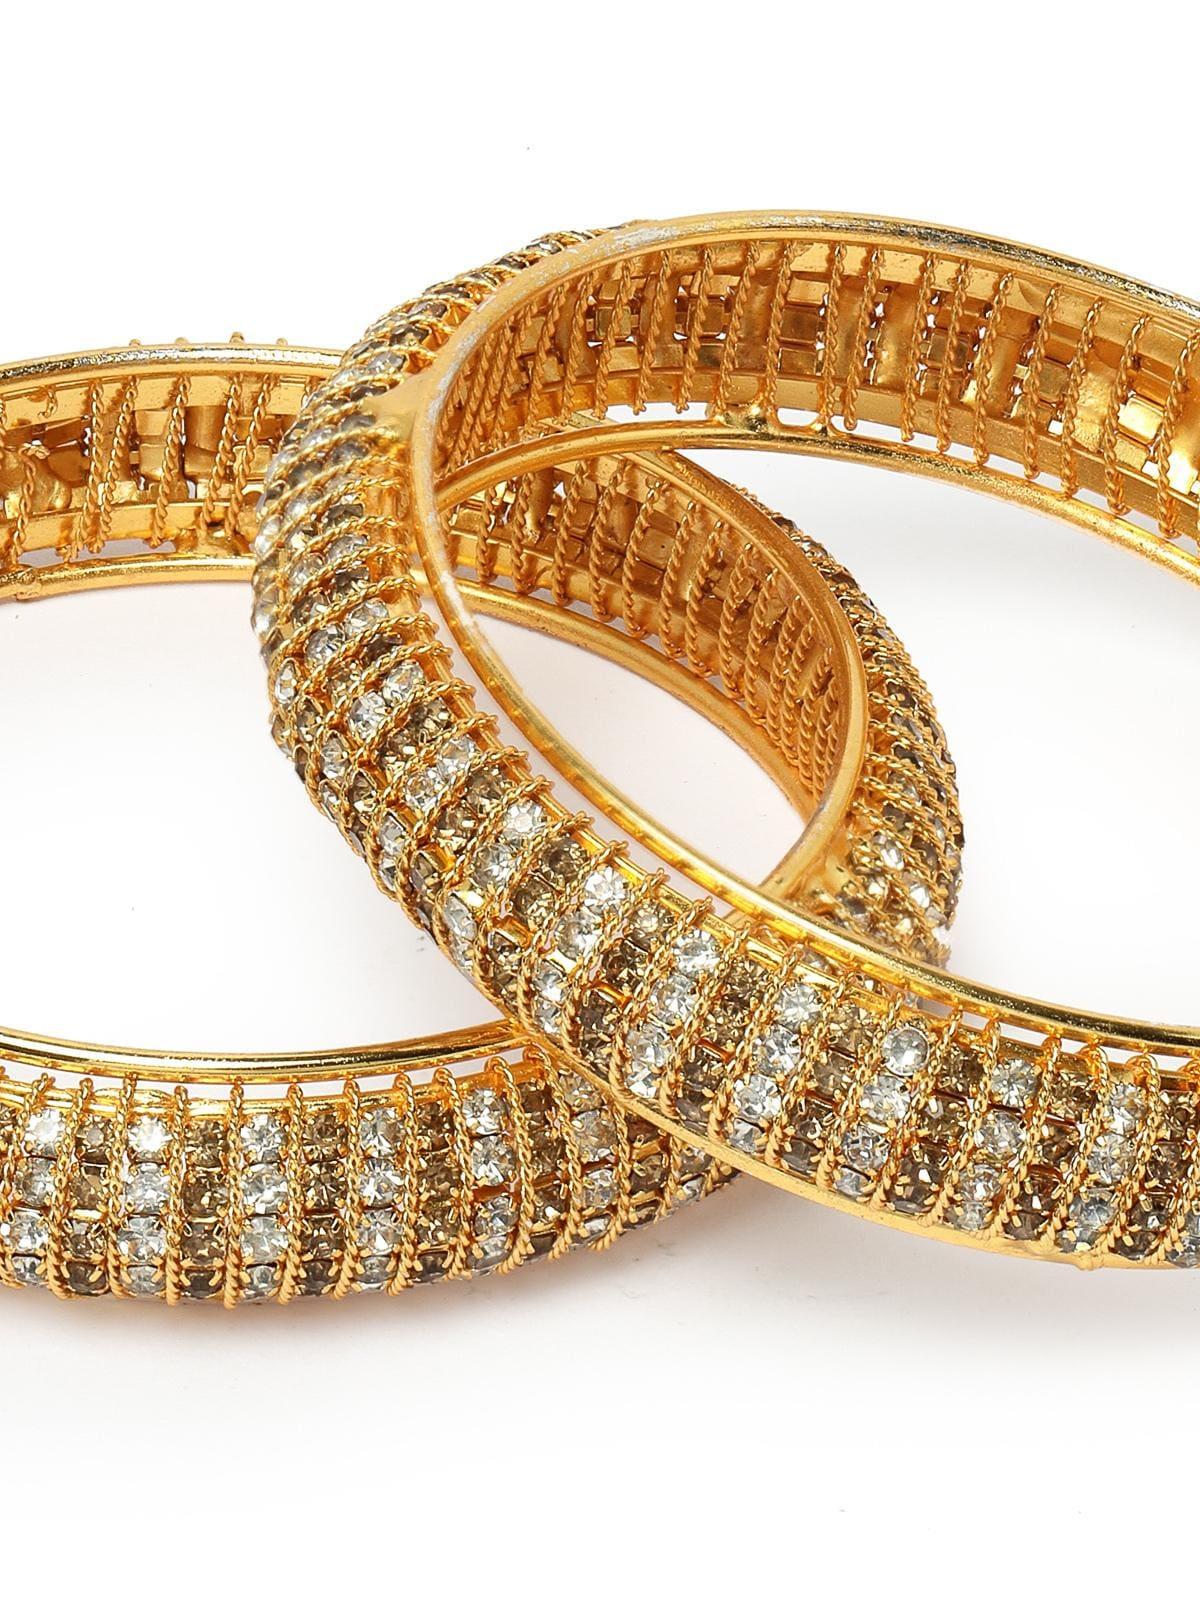
Sukkhi Exquisite Gold Tone Plated White AD Stones Studded Set of 2 Broad Bracelet Bangle Set Jewellery for Women & Girls|Latest Design|Birthday Anniversary Gift for Women|B105901_2.8
Type: Bracelets & Bangles
Brand: Sukkhi
Price: Rs. 466
 Indulge in the Sukkhi Exquisite Gold Tone Plated Broad Bracelet Bangle Set for Women & Girls. This set of two captivates with an exquisite display of white AD stones, showcasing the latest design trends. The gold-tone plated finish adds an opulent touch to any ensemble. Sized at 2.4, 2.6 and 2.8, these broad bracelets make for a perfect birthday or anniversary gift, celebrating contemporary elegance and timeless beauty for the special women in your life with a set that's both exquisite and versatile.Disclaimer:There may be slight variation in shade and colour due to photographic effects and monitor settings
Included: 2 Bangles